F1 2000 (video game)

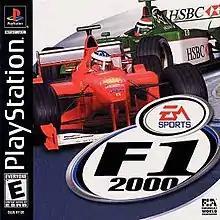
North American PlayStation cover art

F1 2000 is a racing video game developed by Visual Science for the PlayStation version and Image Space Incorporated for the Microsoft Windows version and published by EA Sports for PlayStation and Microsoft Windows. It is based on the 2000 Formula One season. "F1 2000" was the last Visual Science F1 game to appear on the "PlayStation". With an official FIA Formula One license, it includes the full 2000 World Championship season, including the new Indianapolis Motor Speedway and the Jaguar Racing team.